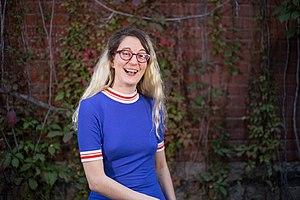
Portrait réalisé dans le cadre du 5 à 7 des Sommets du cinéma d’animation.
Zviane, de son vrai nom Sylvie-Anne Ménard, est une autrice de bande dessinée et une compositrice de musique québécoise.